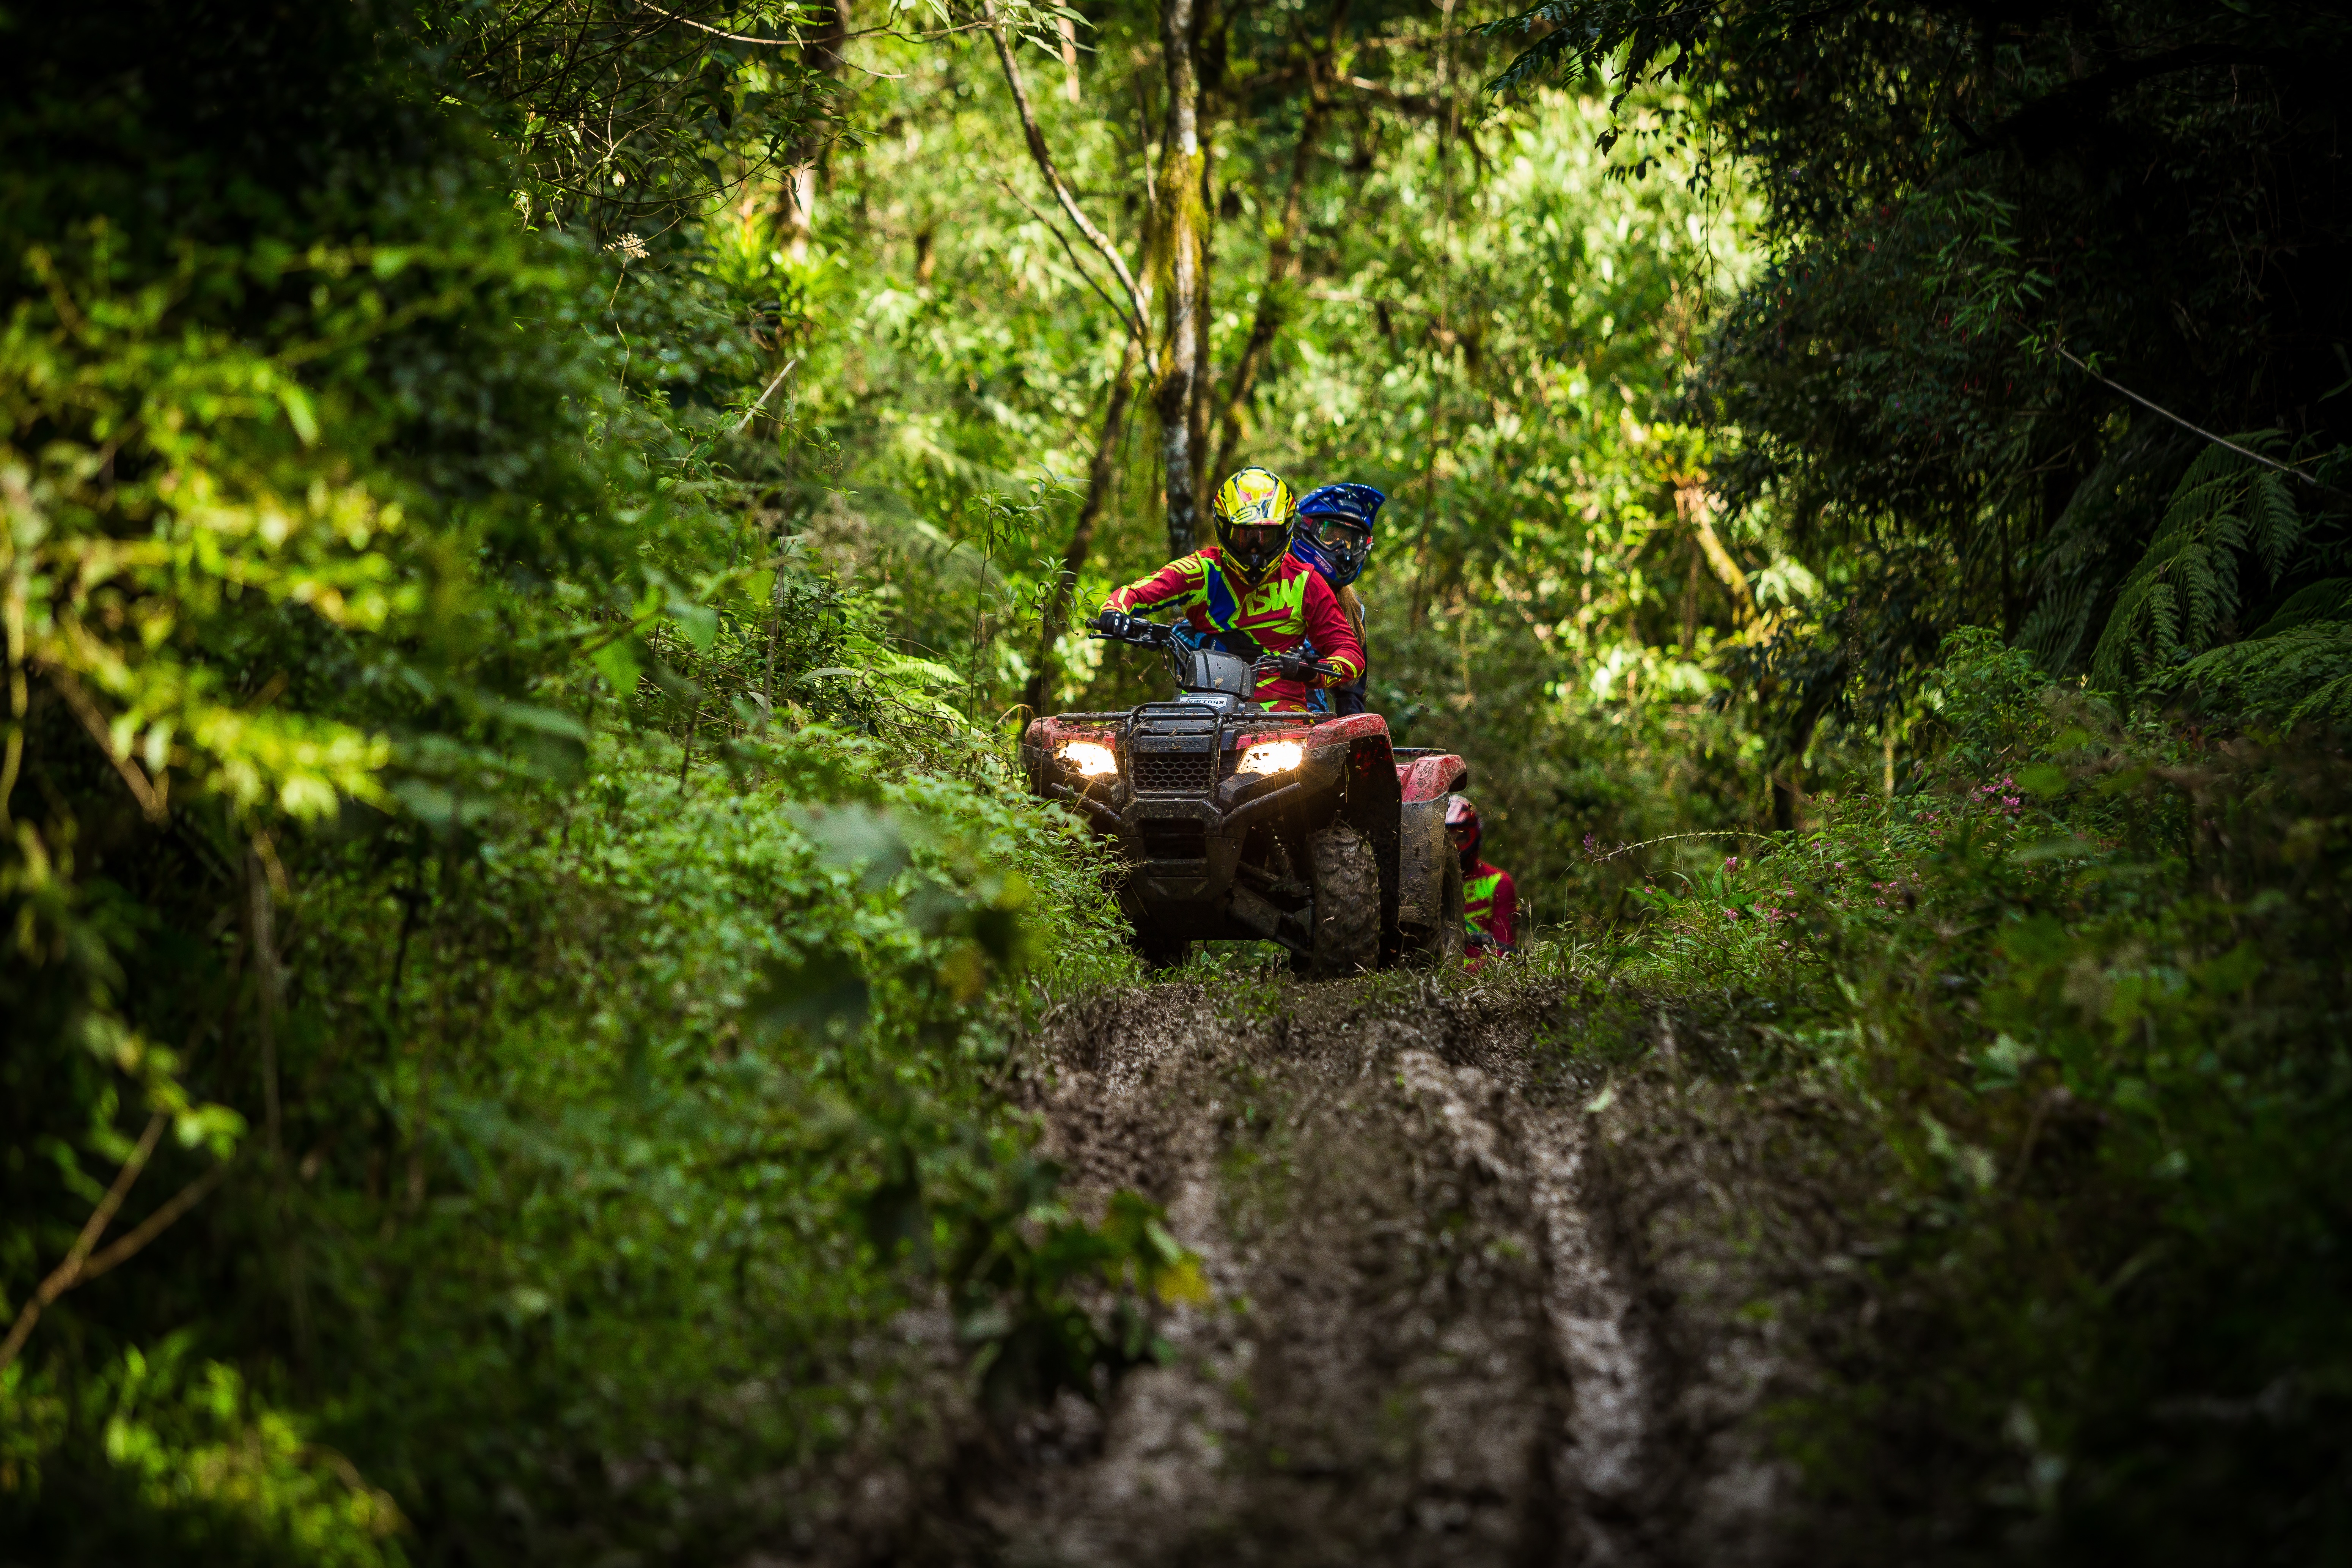
forest, trail, adventure, vehicle, jungle, soil, rainforest, woodland, habitat, screenshot, mountain biking, natural environment, off roading